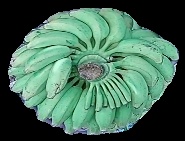
Variety: elakki-bale
Grade: grade1